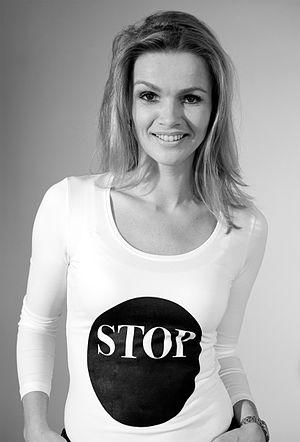
Tooske Ragas, de son vrai nom Antonia Grietje Ragas-Breugem, née le 3 juin 1974 à Zwolle, est une animatrice de télévision, actrice et chanteuse néerlandaise.